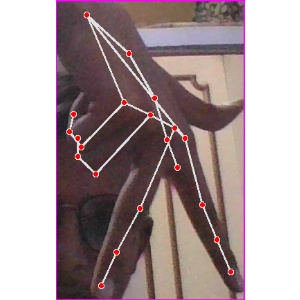
अक्षर: ग